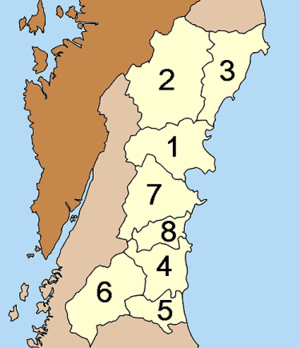
Chumphon est une province de Thaïlande.